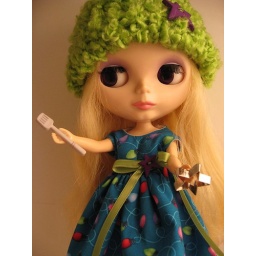
Candy is wearing a christmas light dress and matching hat made by me. :)